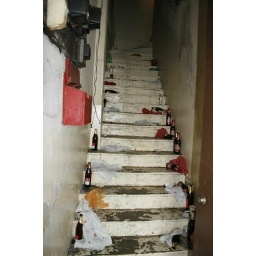
at notorious geylang's red light district in singapore. Uncles are everywhere with their table companions from China.